Elver Eating World Championships

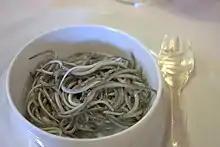
A bowl of cooked elvers (in Spain)

The Elver Eating World Championships are held annually in Frampton on Severn in Gloucestershire, England. Elvers of the European eel were historically an important foodstuff in the Severn Valley and their annual arrival in the river was celebrated. At Frampton this celebration turned into a competitive eating contest on the village green. By the 1970s this was billed as the National Elver Eating Competition. The competition had ended by 1990 as elvers became scarcer. The competition was revived in 2015 as the Elver Eating World Championships, though elvers are no longer eaten, being replaced by elver-shaped surimi. The winners are those that can eat a portion of food in the shortest amount of time. Men eat of surimi, women eat and children eat spaghetti.